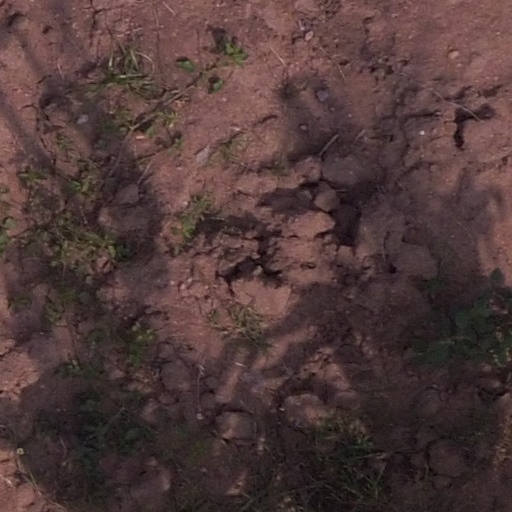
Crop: maize; corn